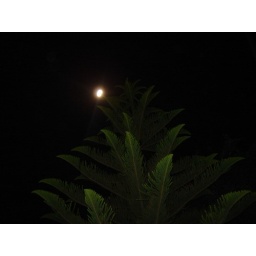
The half moon just above this pine tree looks like the tree has got a halo around it.